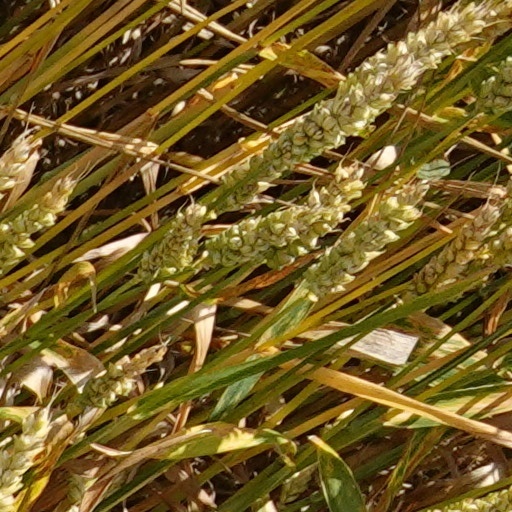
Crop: wheat